Athletics at the 1952 Summer Olympics

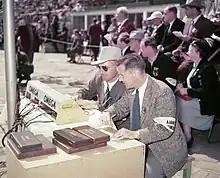
The timing result point for the running competitions at the Helsinki Olympic Stadium

During the 1952 Summer Olympic Games, 26 new Olympic records and 8 new world records were set in the athletics events.